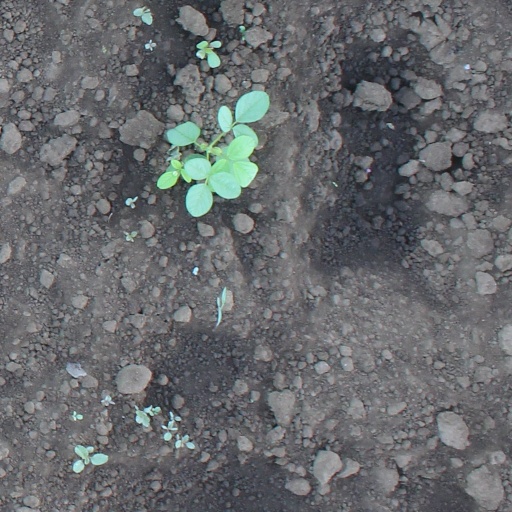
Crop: soybean